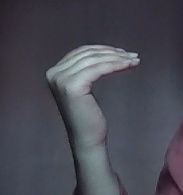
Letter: haa